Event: Nepal Earthquake
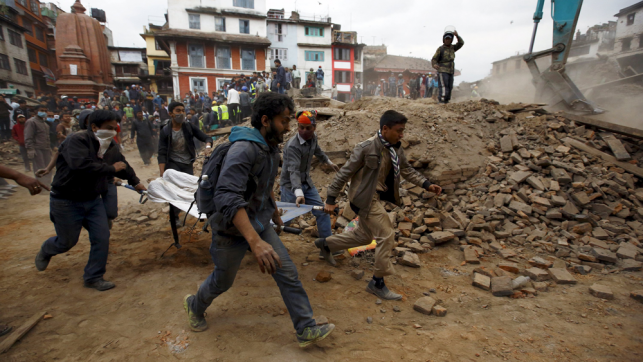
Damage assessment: damage